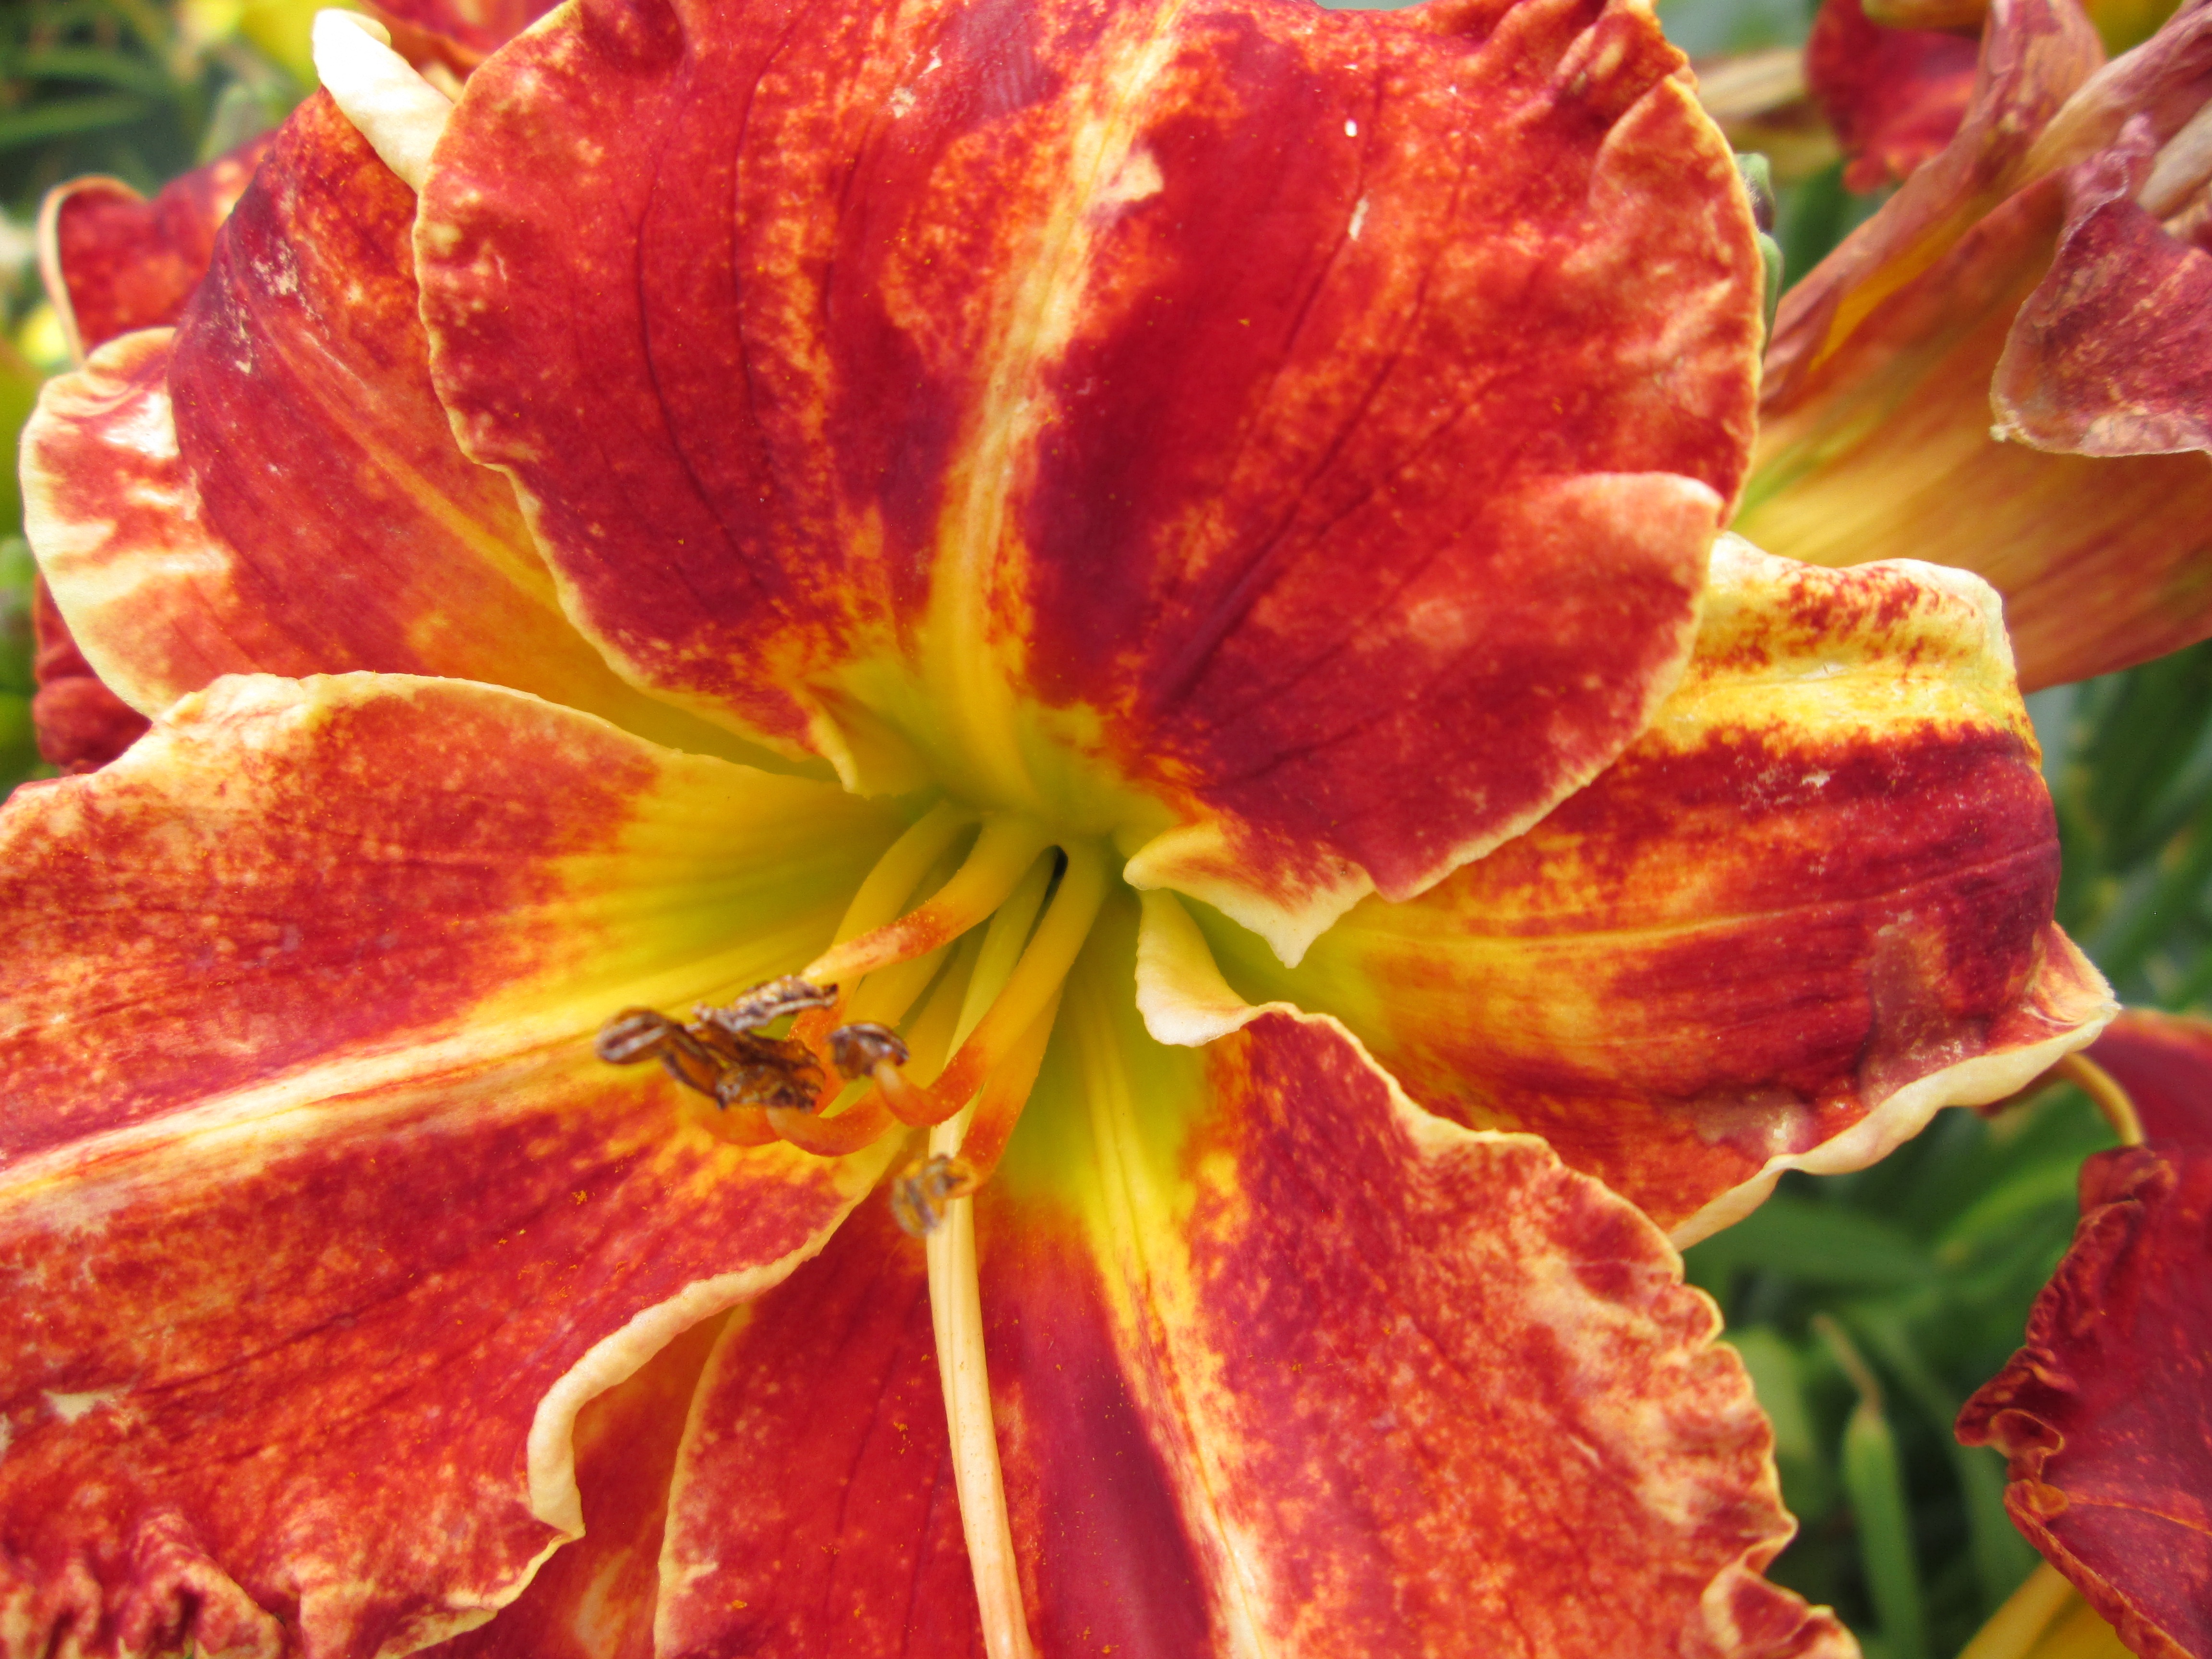
plant, leaf, flower, petal, red, autumn, botany, garden, flora, flowers, shrub, daylily, macro photography, flowering plant, day lilies, land plant